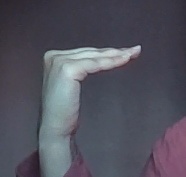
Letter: haa